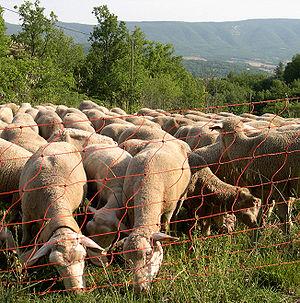
Moutons près de Viens. Canton d’Apt. Département de Vaucluse. Région Provence-Alpes-Côte d'Azur. France
Viens est une commune française située dans le département de Vaucluse en région Provence-Alpes-Côte d'Azur.